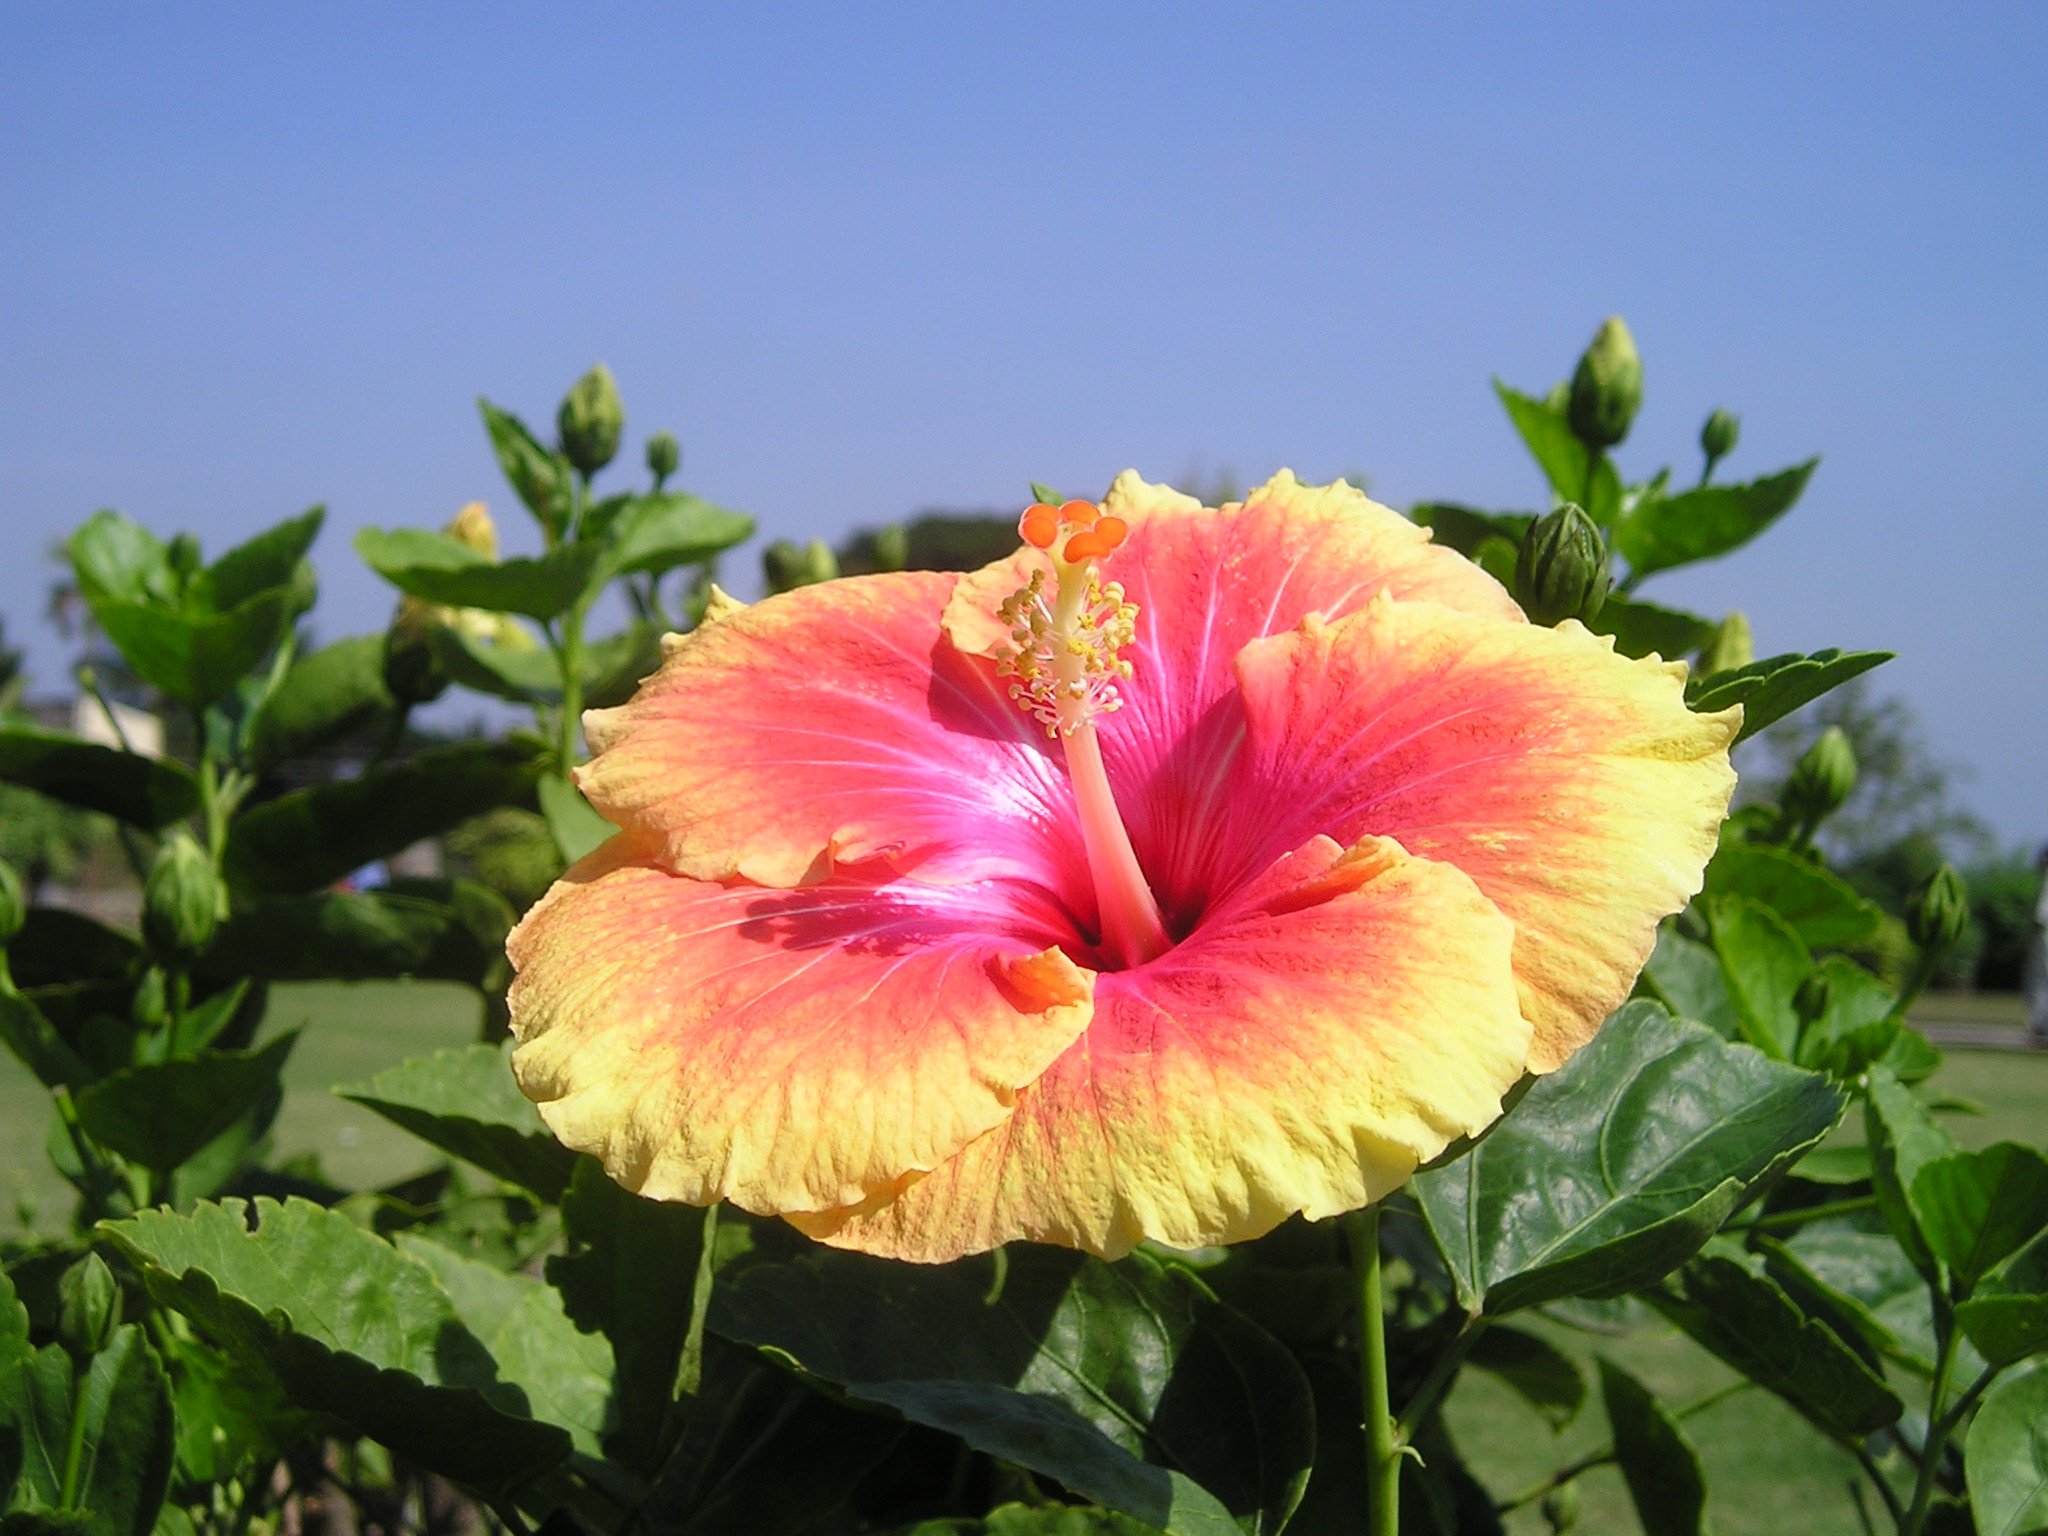
plant, flower, petal, wild, red, colorful, garden, flora, shrub, india, hibiscus, gel, malvales, flowering plant, chinese hibiscus, land plant, mallow family